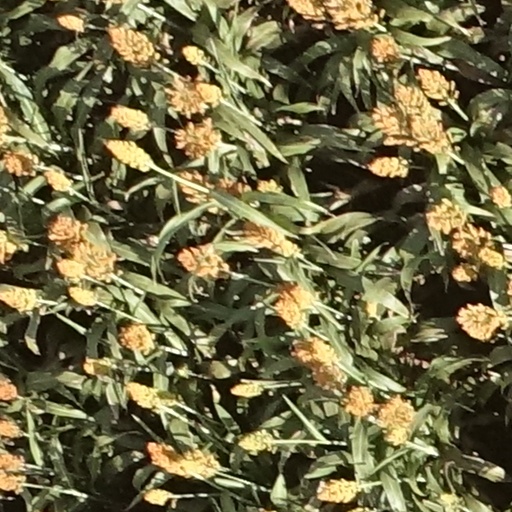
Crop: sorghum